Lilongwe

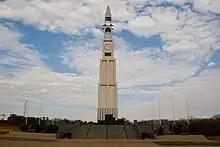
War Memorial tower, Lilongwe

While Blantyre is the commercial Capital of Malawi, Lilongwe's economy is dominated by the government and public institutions. Kanengo, in the north of the city, is the main industrial area, where food processing, tobacco storage and sales, maize storage, and other activities related to light industry take place. Finance, banking, retail trade, construction, transport, public administration, tourism, and tobacco manufacturing are the main economic activities in the city.